Horn, Hamburg

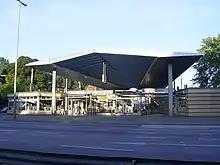
View of the entrance of the Hamburg U-Bahn station "Horner Rennbahn" in 2006.

Horn is serviced by the rapid transit system of the underground railway with the stations: "Horner Rennbahn" and "Legienstraße" (line U2 since the Change of the Lines). According to the Department of Motor Vehicles (Kraftfahrt-Bundesamt), there were 9,310 private cars registered (252 cars/1000 people) in Horn in 2007 with 131 traffic accidents being recorded.